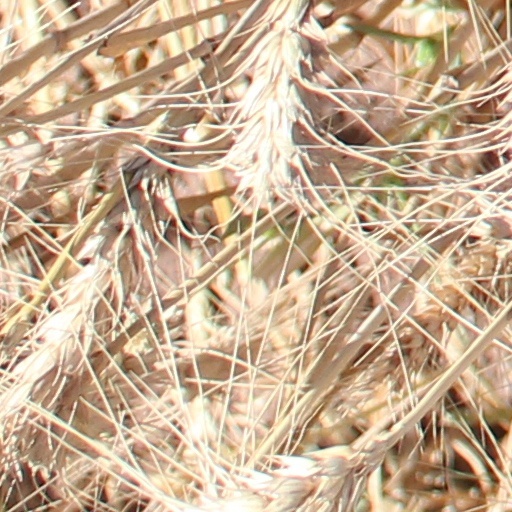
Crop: wheat